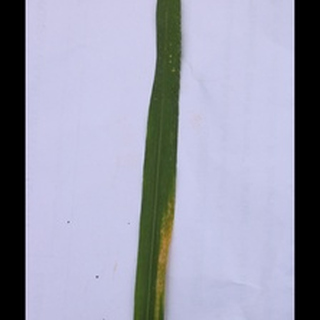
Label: wheat_brown_rust